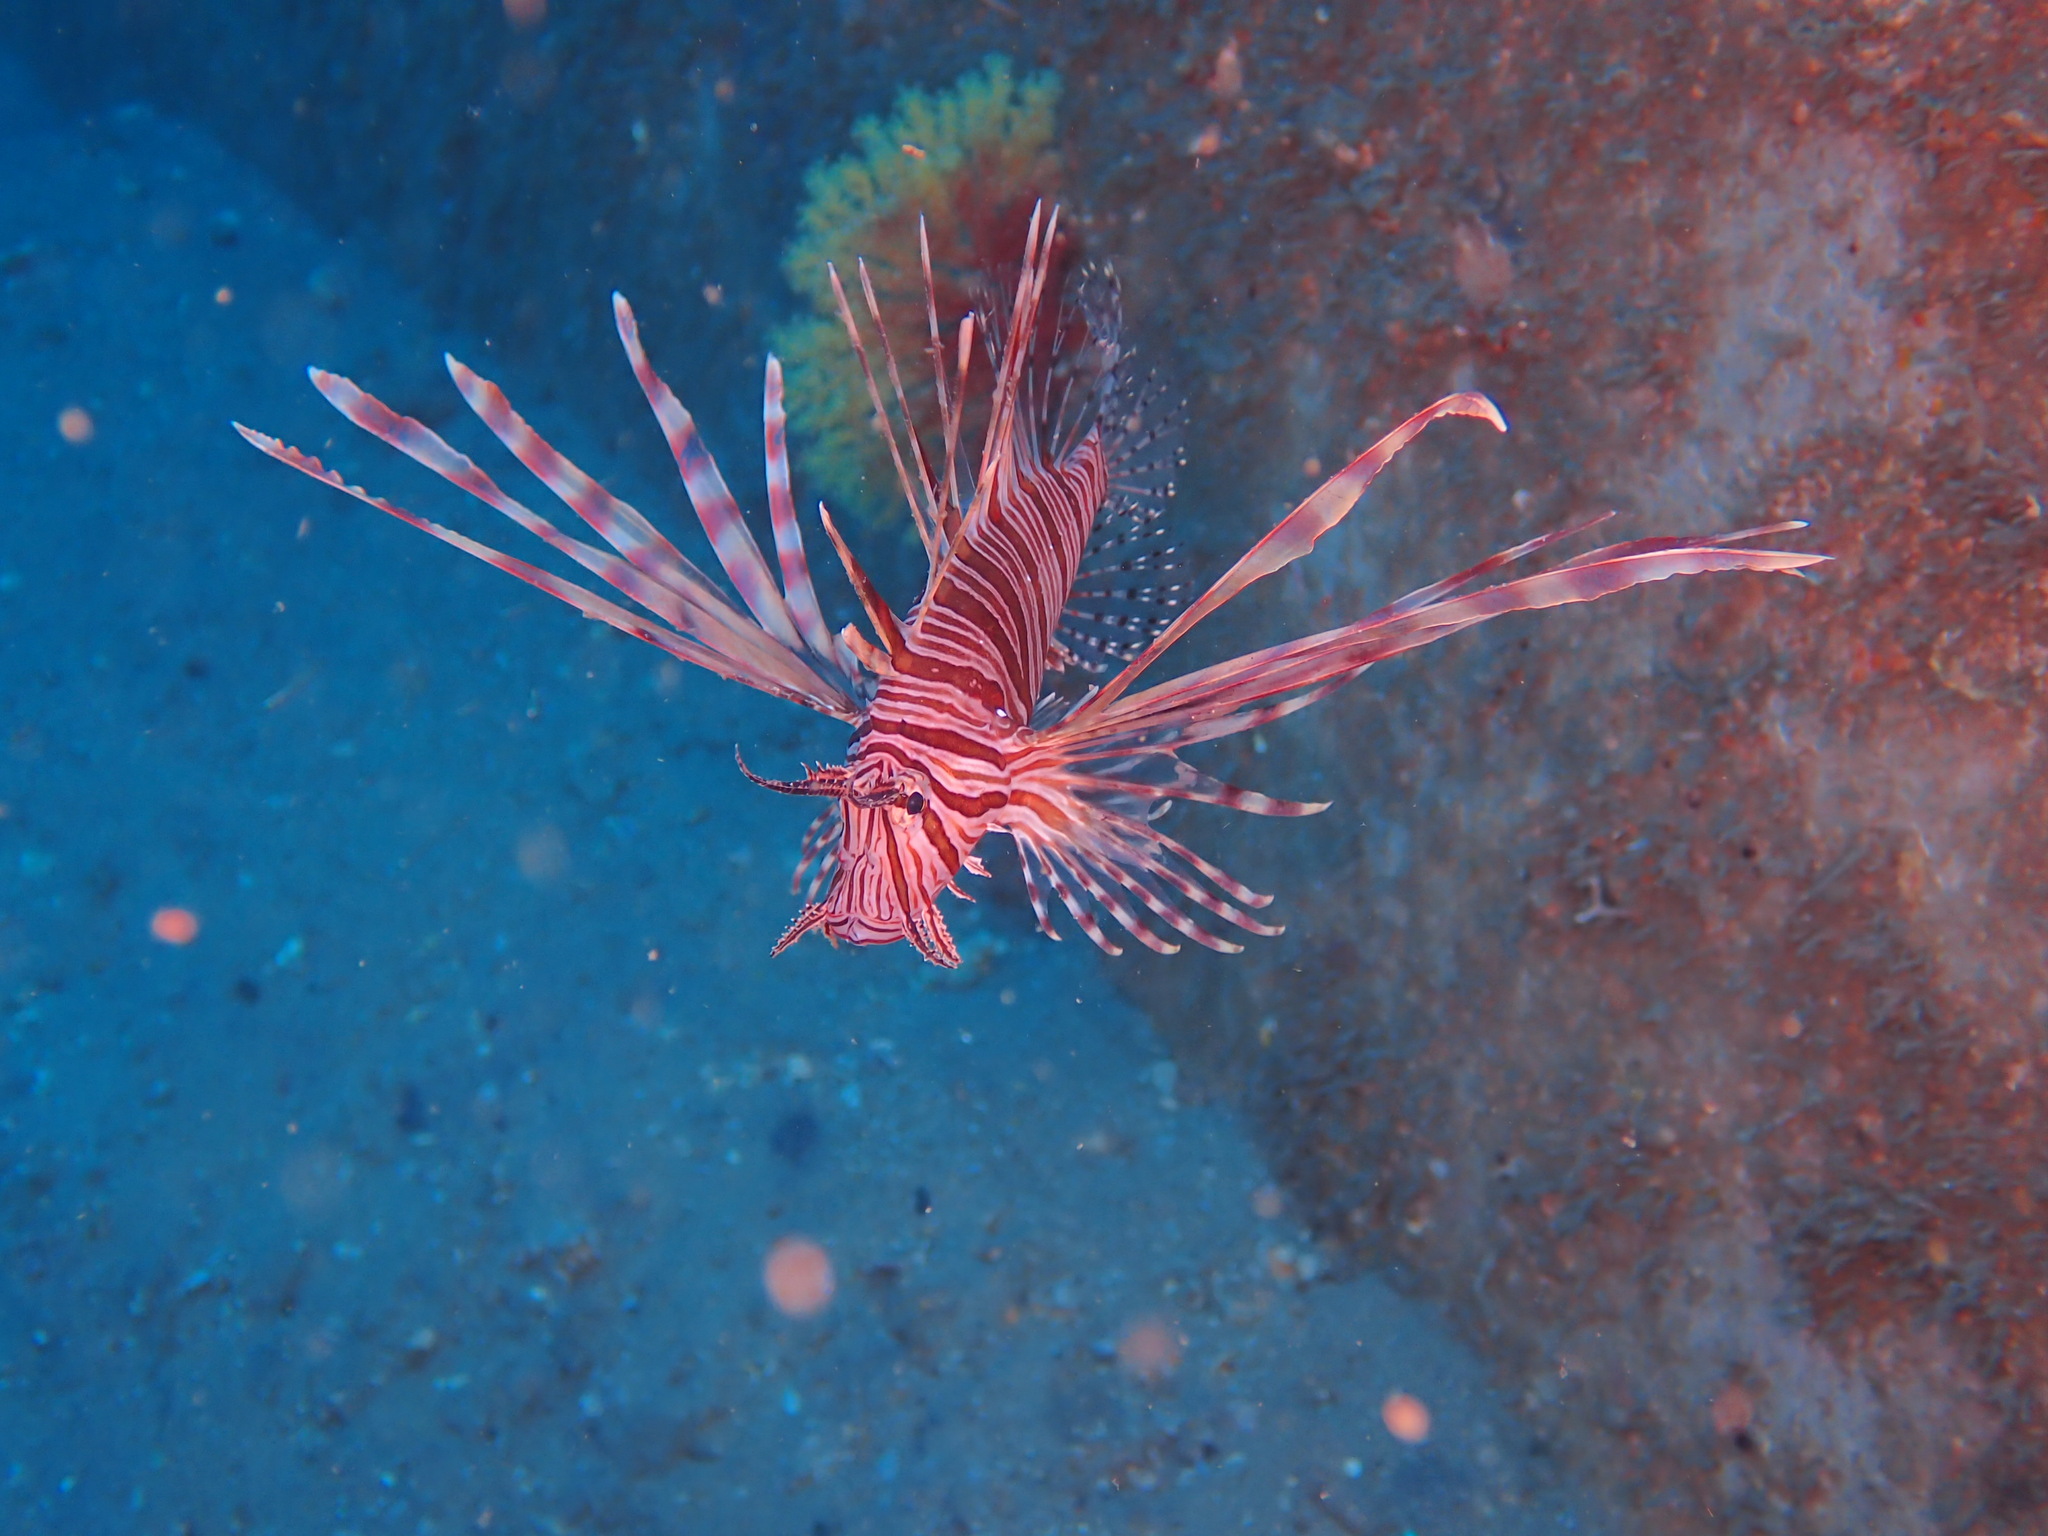
Pterois volitans (Red Lionfish)